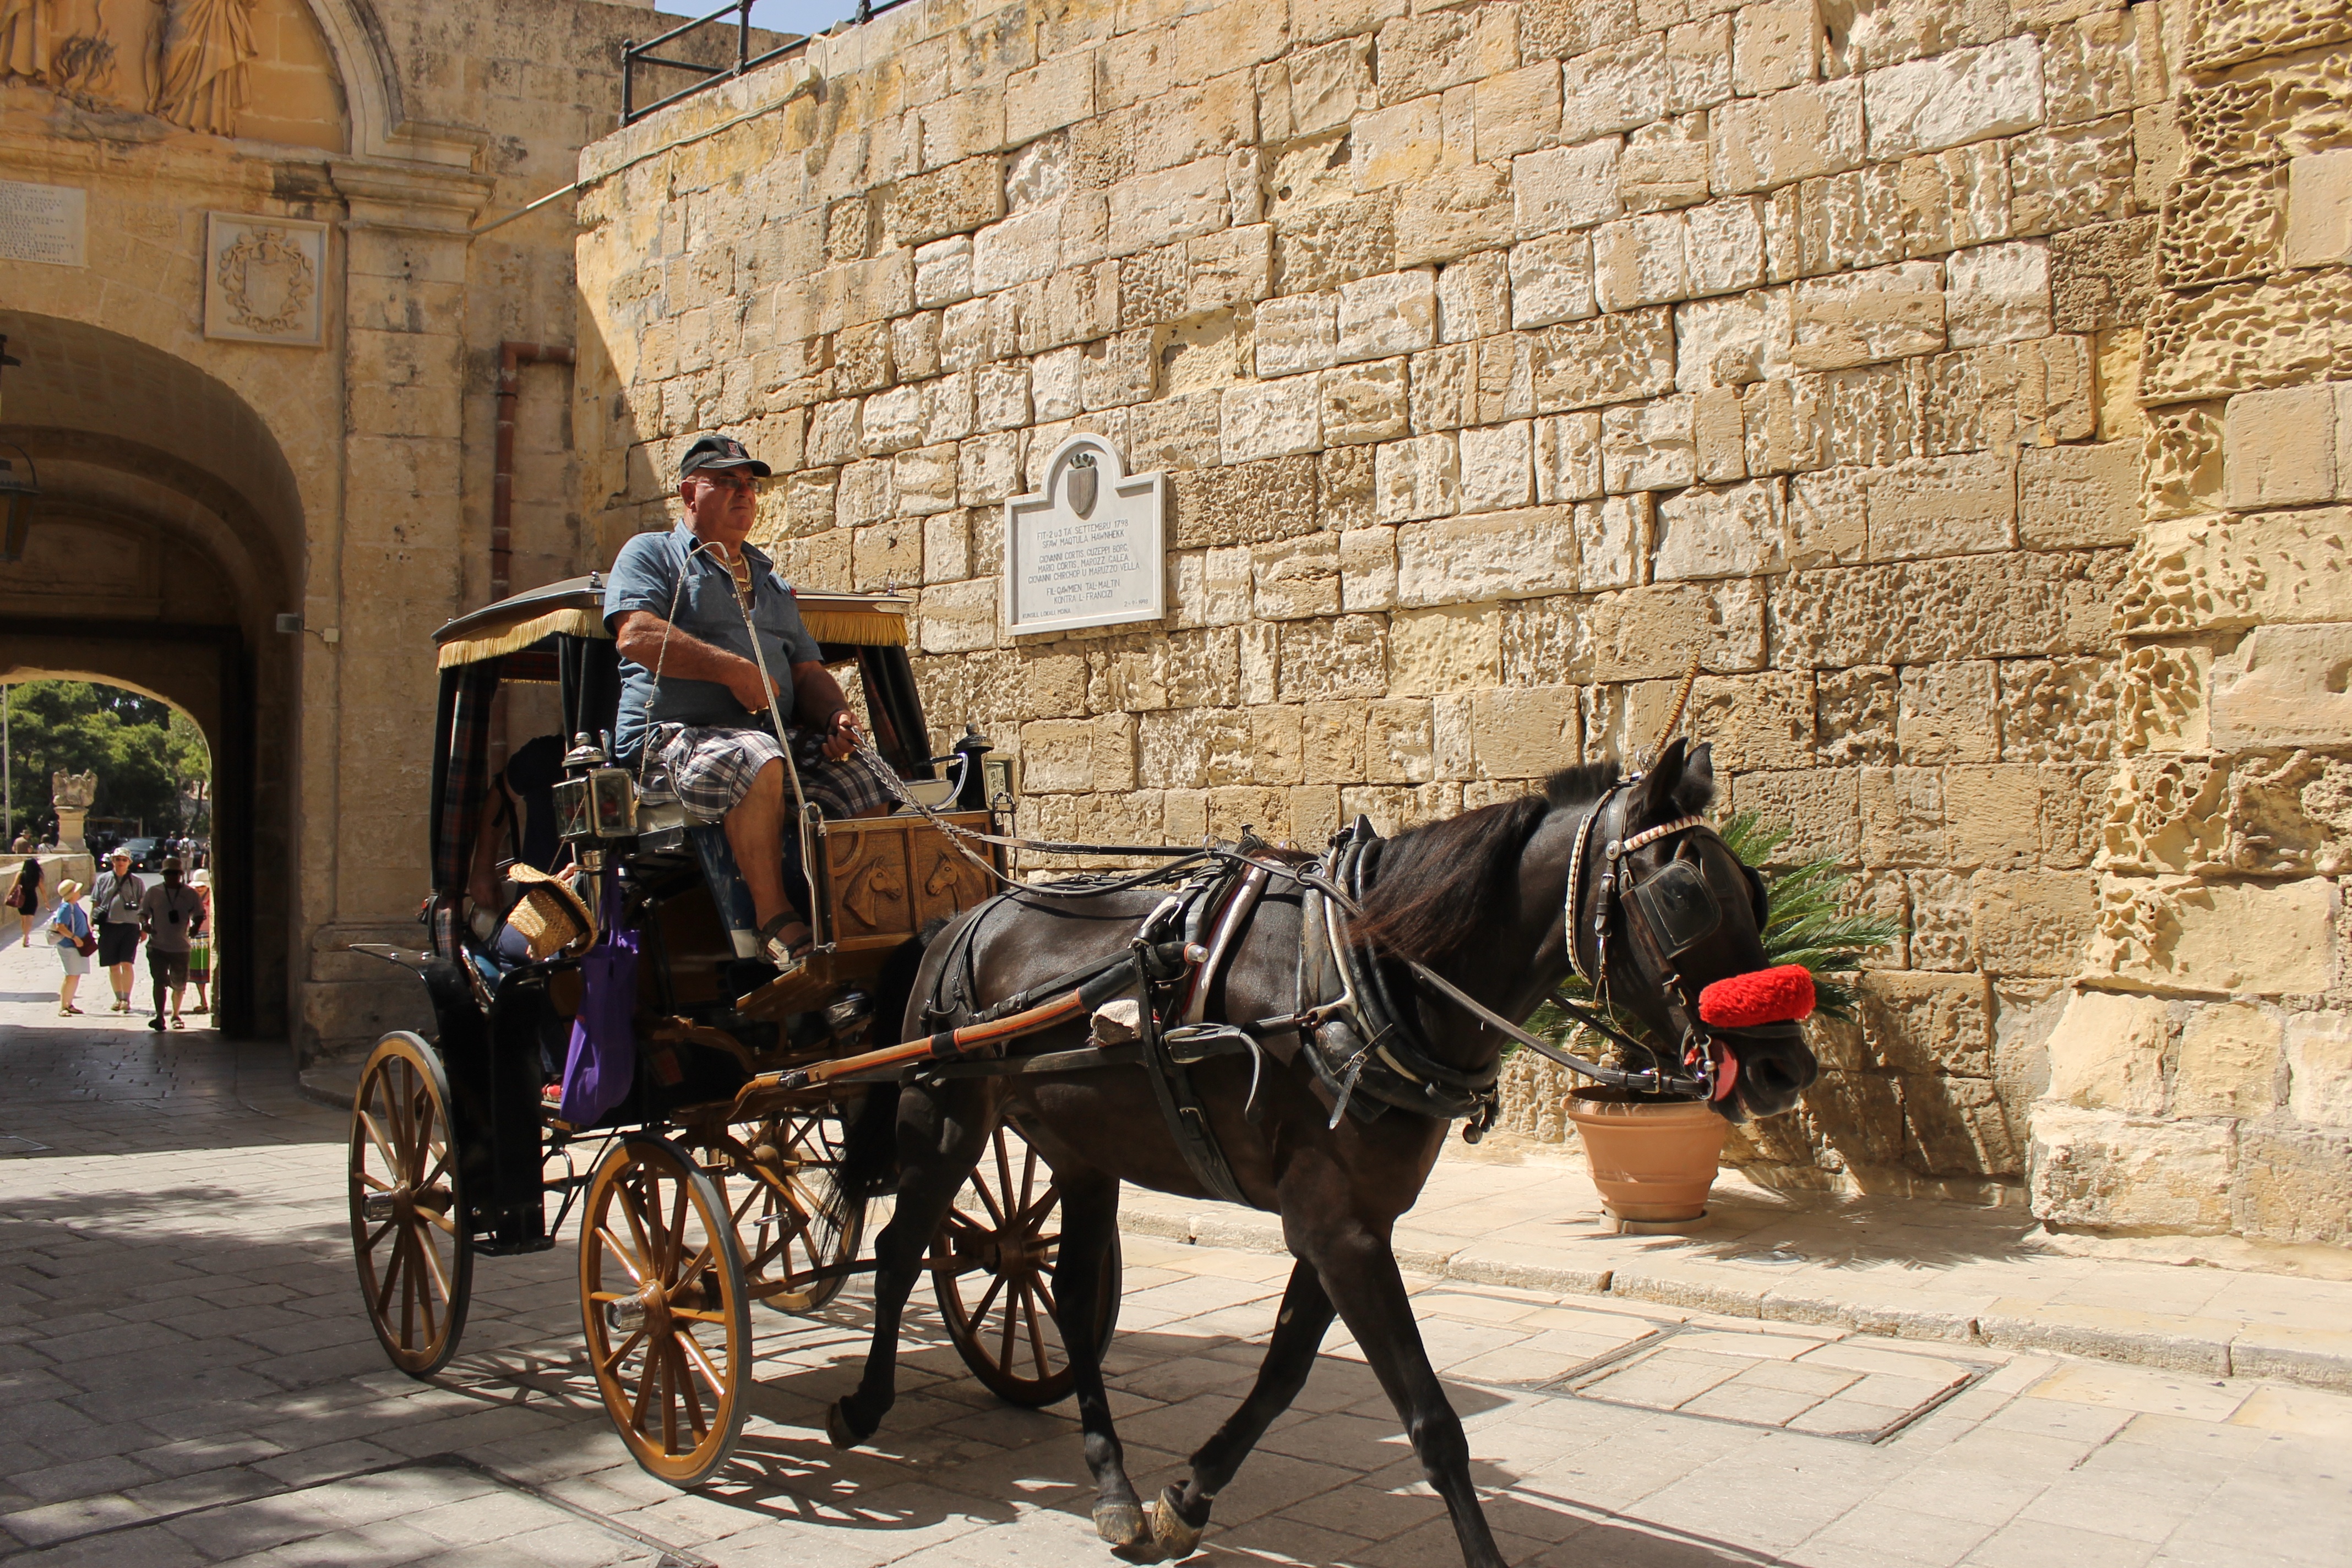
architecture, cart, town, building, old, city, wall, europe, mediterranean, vehicle, horse, ancient, tourism, medieval, carriage, malta, historical, maltese, game of thrones, pack animal, ancient history, mdina, juego de tronos, horse like mammal, horse harness, horse and buggy